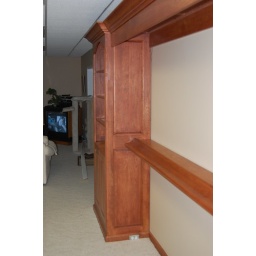
took wall plug from behind and put it in the base molding